Artisans Angkor

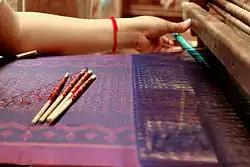
Traditional weaving techniques: the shuttle carries the weft threads from right to left to create special motifs on the fabric

The Ikat technique (also called "chong kiet" in Khmer) is one of the most ancient weaving techniques in the world and is used to create designs in fabrics. Artisans create a tight knot resistant to dyes which forms an original pattern with the complex intertwining of the warp thread and the weft thread.